Durable water repellent

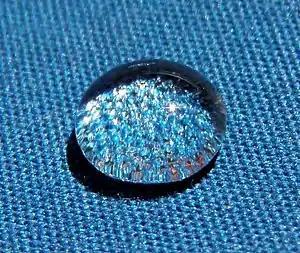
Fluorine-containing durable water repellent makes a fabric water-resistant.

Durable water repellent, or DWR, is a coating added to fabrics at the factory to make them water-resistant ("hydrophobic"). Most factory-applied treatments are fluoropolymer based; these applications are quite thin and not always effective. Durable water repellents are commonly used in conjunction with waterproof breathable fabrics such as Gore-Tex to prevent the outer layer of fabric from becoming saturated with water. This saturation, called 'wetting out,' can reduce the garment's breathability (moisture transport through the breathable membrane) and let water through. As the DWR wears off over time, re-treatment is recommended when necessary. Many spray-on and wash-in products for treatment of non-waterproof garments and re-treatment of proofed garments losing their water-repellency are available.